Chinese Filipinos

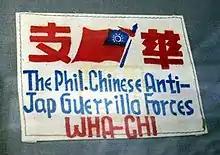
Arm-tag of the Wha-Chi Battalion or Squadron 48

During the American colonial period, the Chinese Exclusion Act in the United States was also put into effect in the Philippines. Nevertheless, the Chinese were able to settle in the Philippines with the help of other Chinese Filipinos, despite strict American law enforcement, usually through "adopting" relatives from Mainland or by assuming entirely new identities with new names.